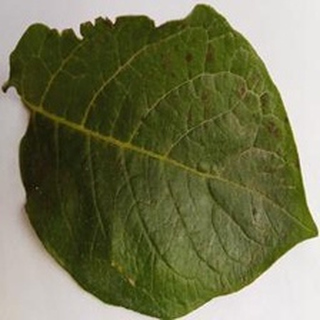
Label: potato_early_blight